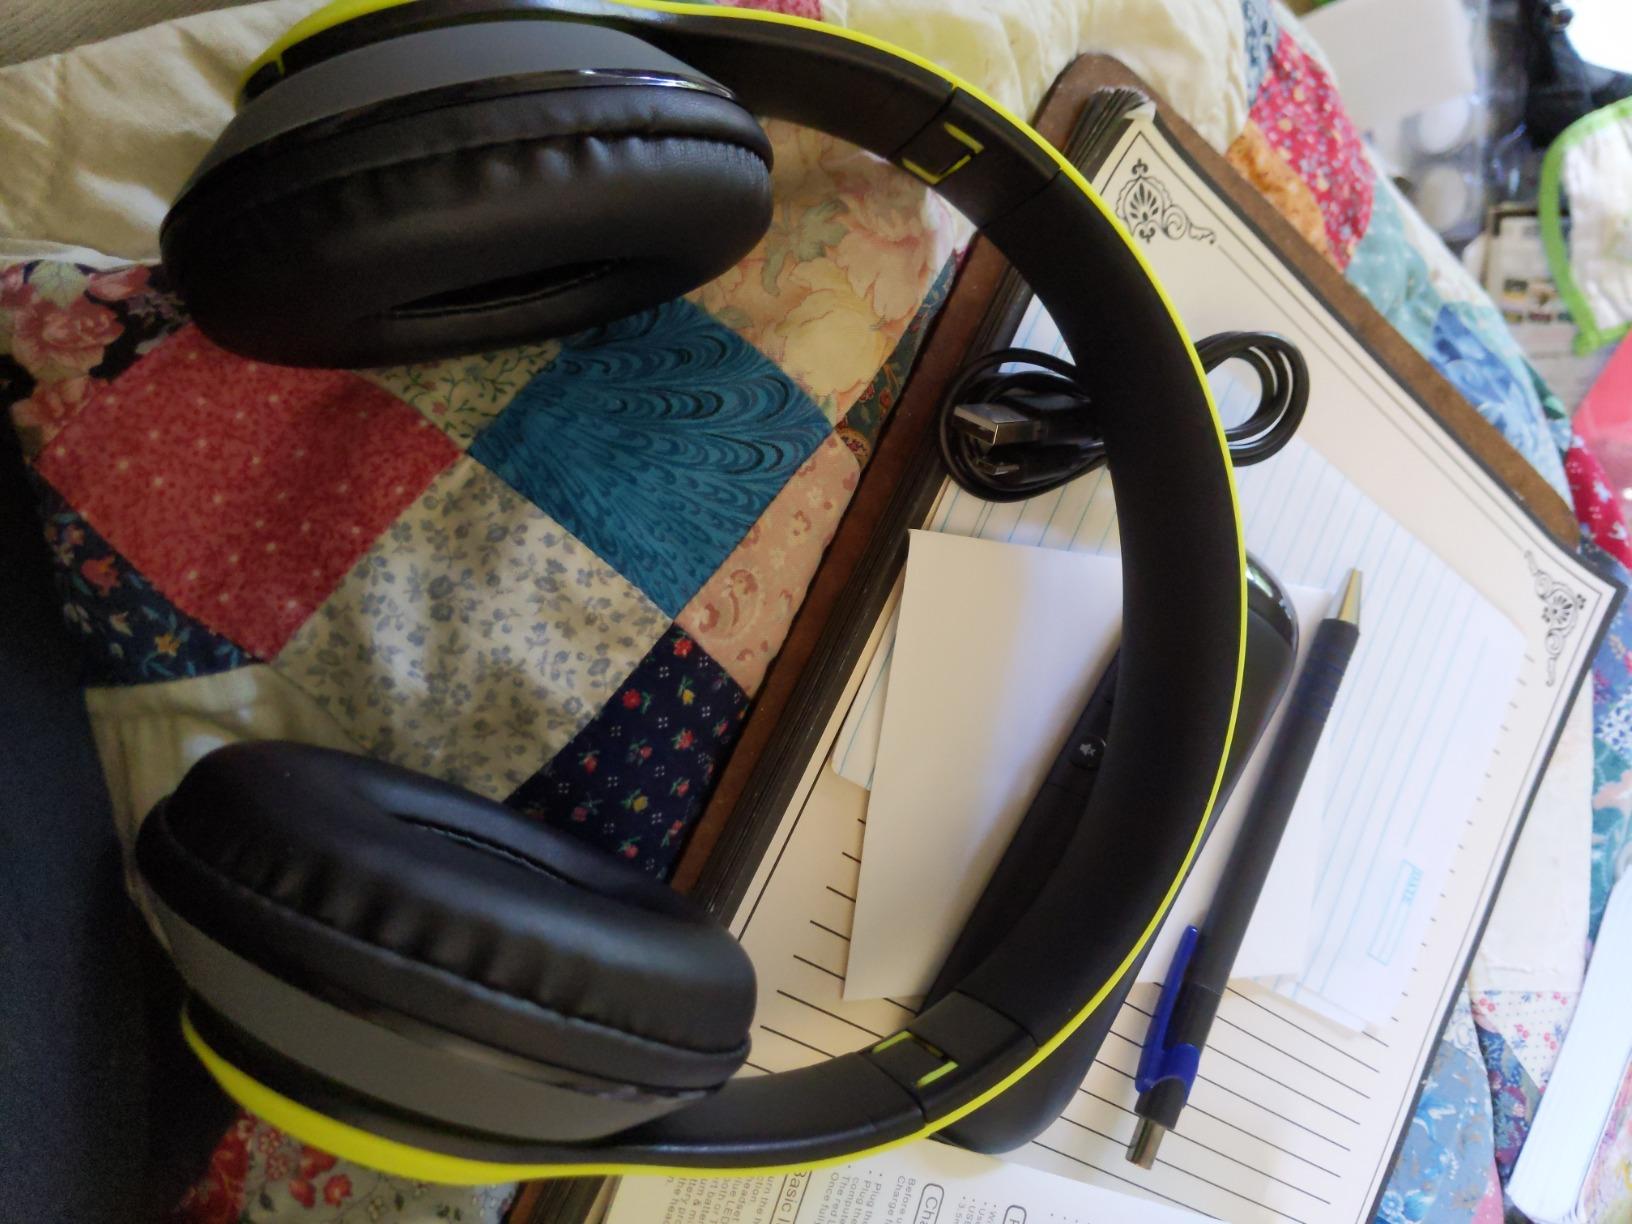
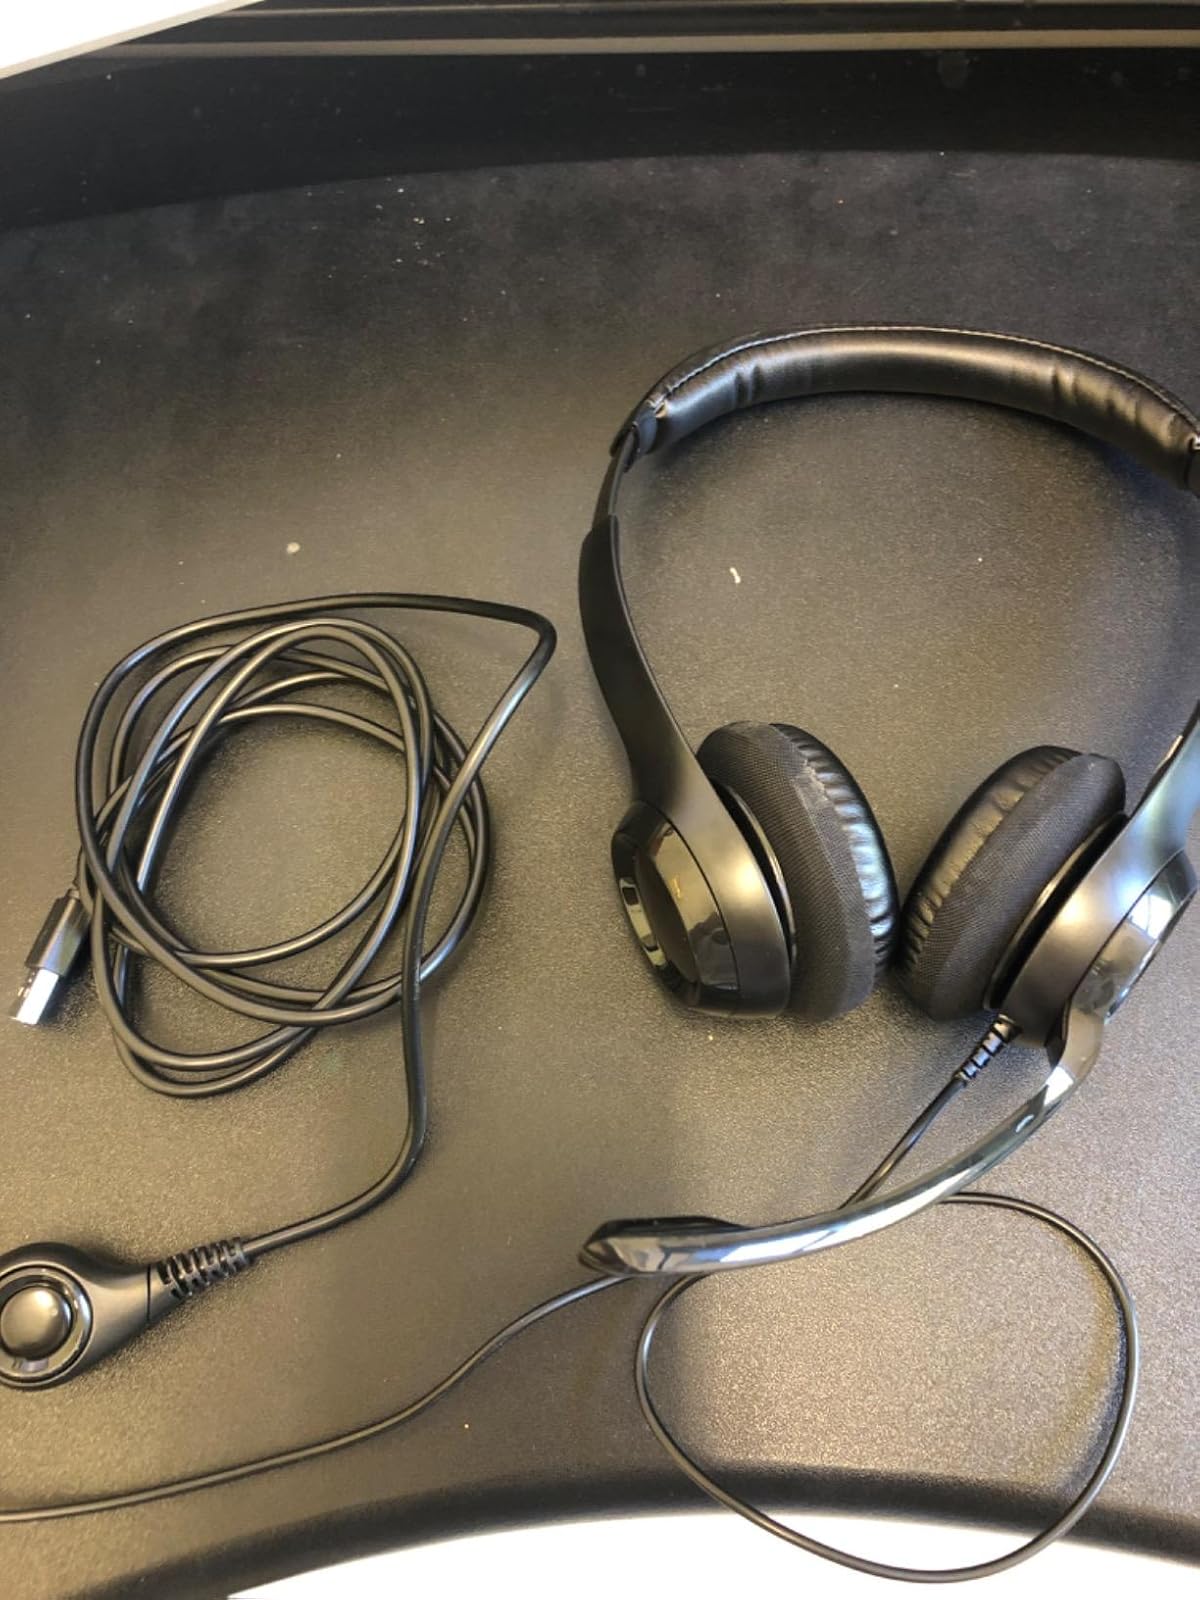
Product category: headphones
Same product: no